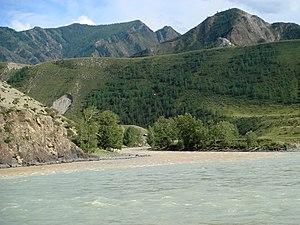
La Tchouïa est une rivière de Sibérie occidentale en Russie, longue de 520 km affluent droit de la Katoun, donc sous-affluent de l'Ob.